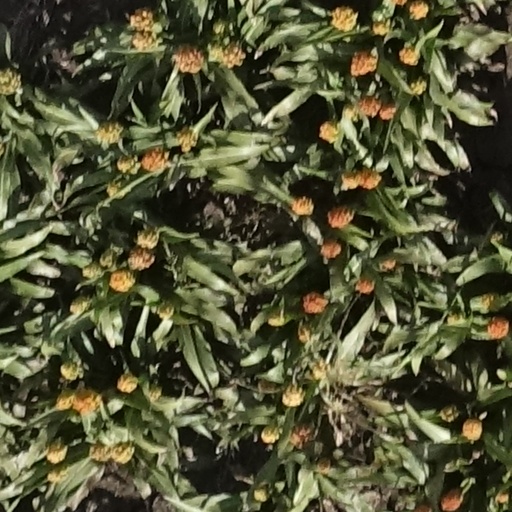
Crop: sorghum